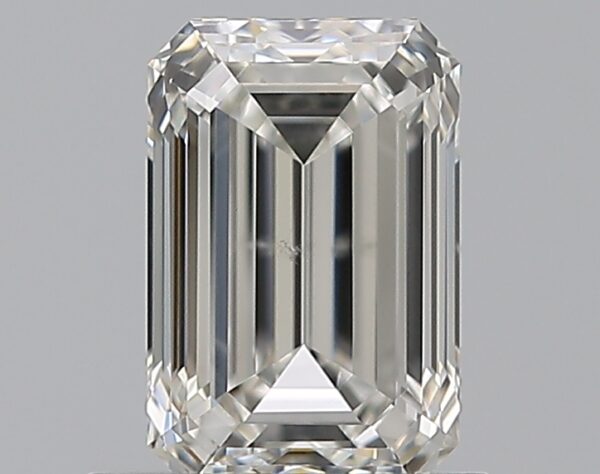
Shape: emerald
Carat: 0.96
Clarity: SI1
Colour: G
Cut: EX
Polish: EX
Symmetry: EX
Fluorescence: N
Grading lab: GIA
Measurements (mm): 6.8 x 4.5 x 3.08